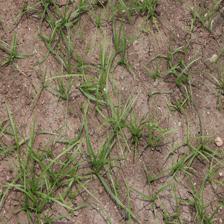
Label: Grass